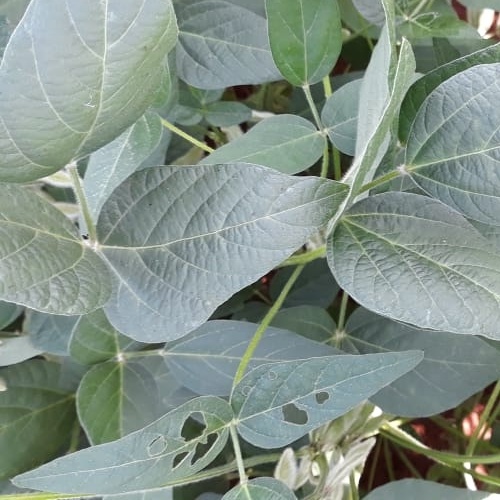
Label: Caterpillar